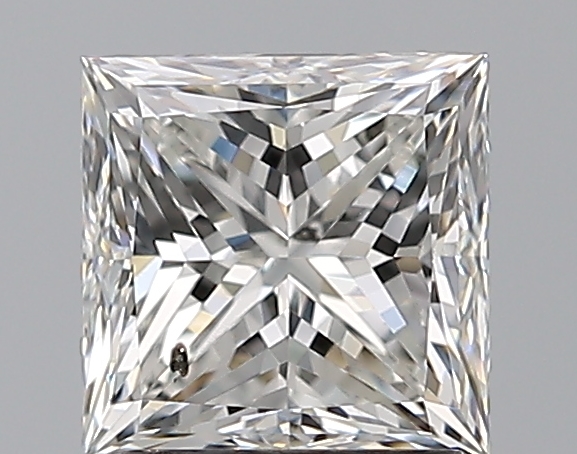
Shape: princess
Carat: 1.5
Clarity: SI2
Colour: G
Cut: VG
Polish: EX
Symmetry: EX
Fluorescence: N
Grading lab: GIA
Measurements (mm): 6.11 x 6.08 x 4.59